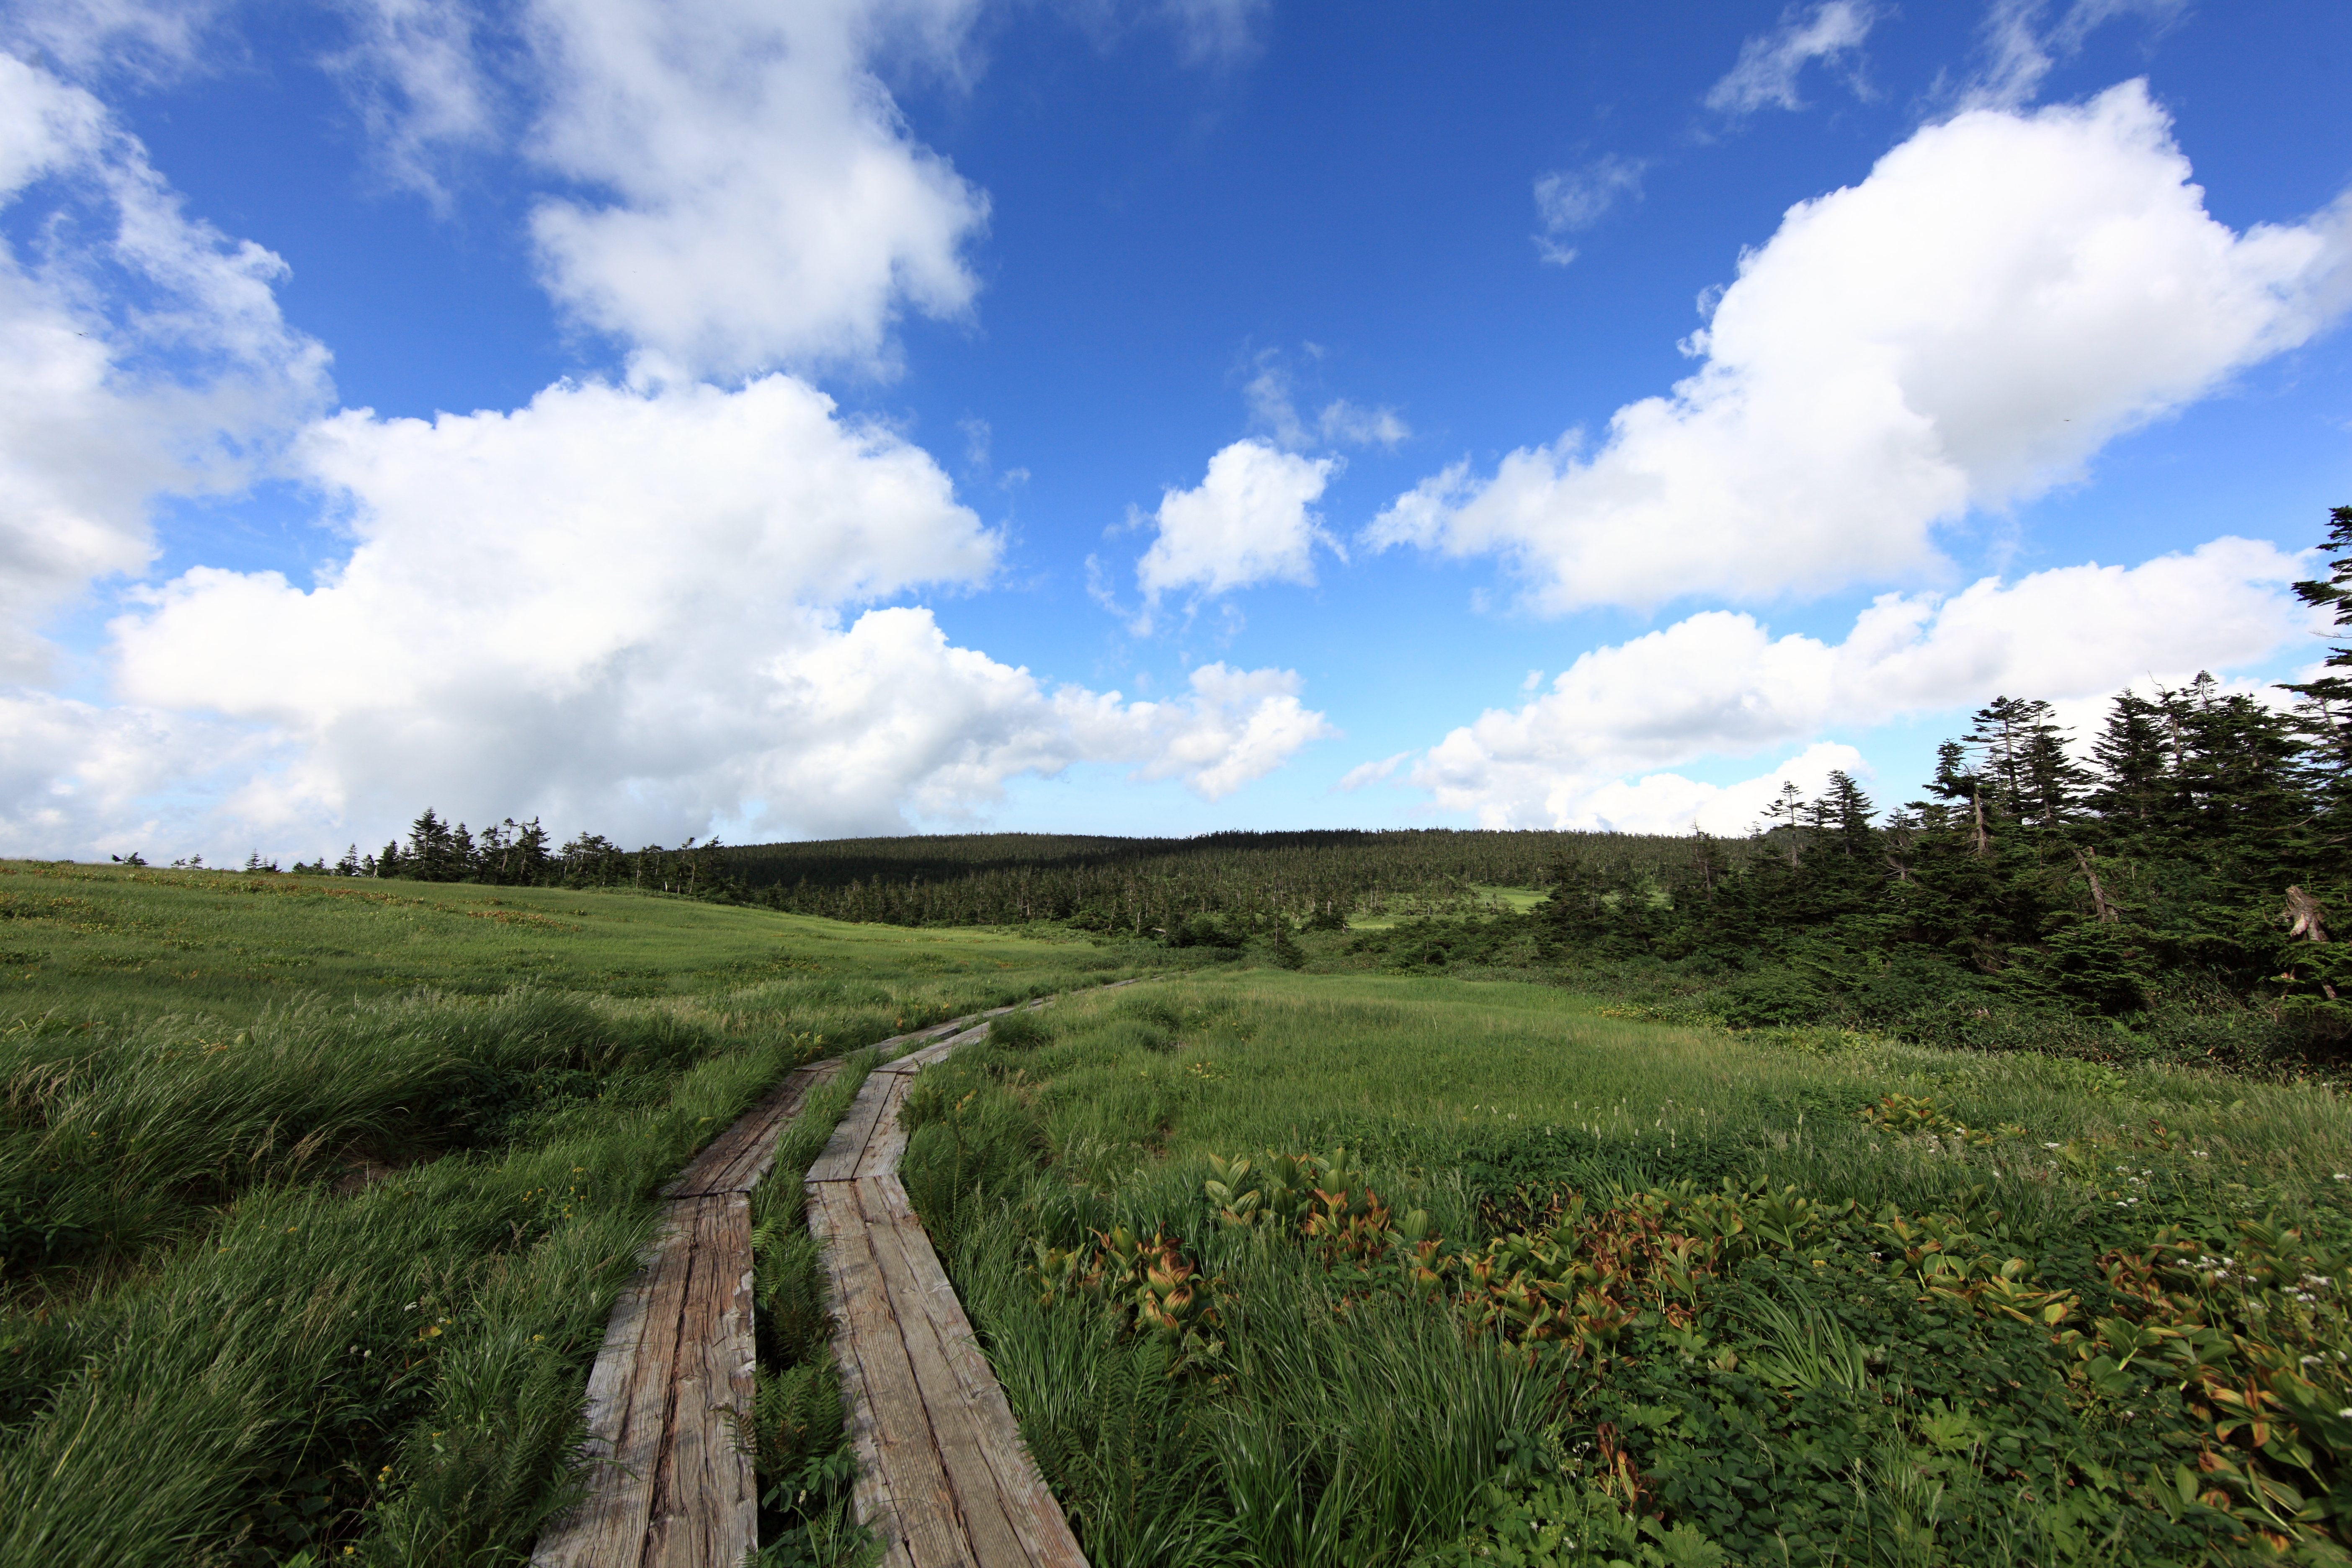
landscape, tree, nature, grass, horizon, wetlands, mountain, cloud, sky, boardwalk, field, farm, meadow, prairie, hill, high, pasture, agriculture, plain, grassland, wetland, plateau, 5d, hires, habitat, markii, ecosystem, hi, res, resolution, iwate, hachimantai, steppe, rural area, natural environment, geographical feature, grass family